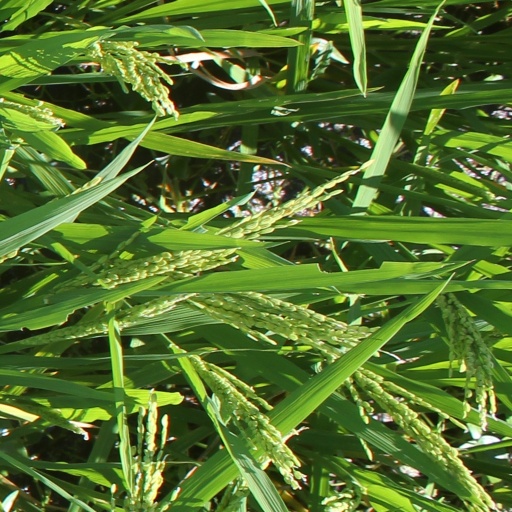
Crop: rice